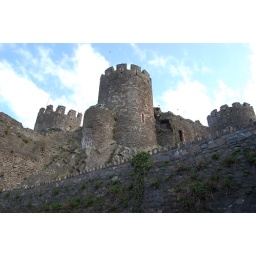
View up north east and up to the castle walls from the Llanrwst road, just above the road bridge